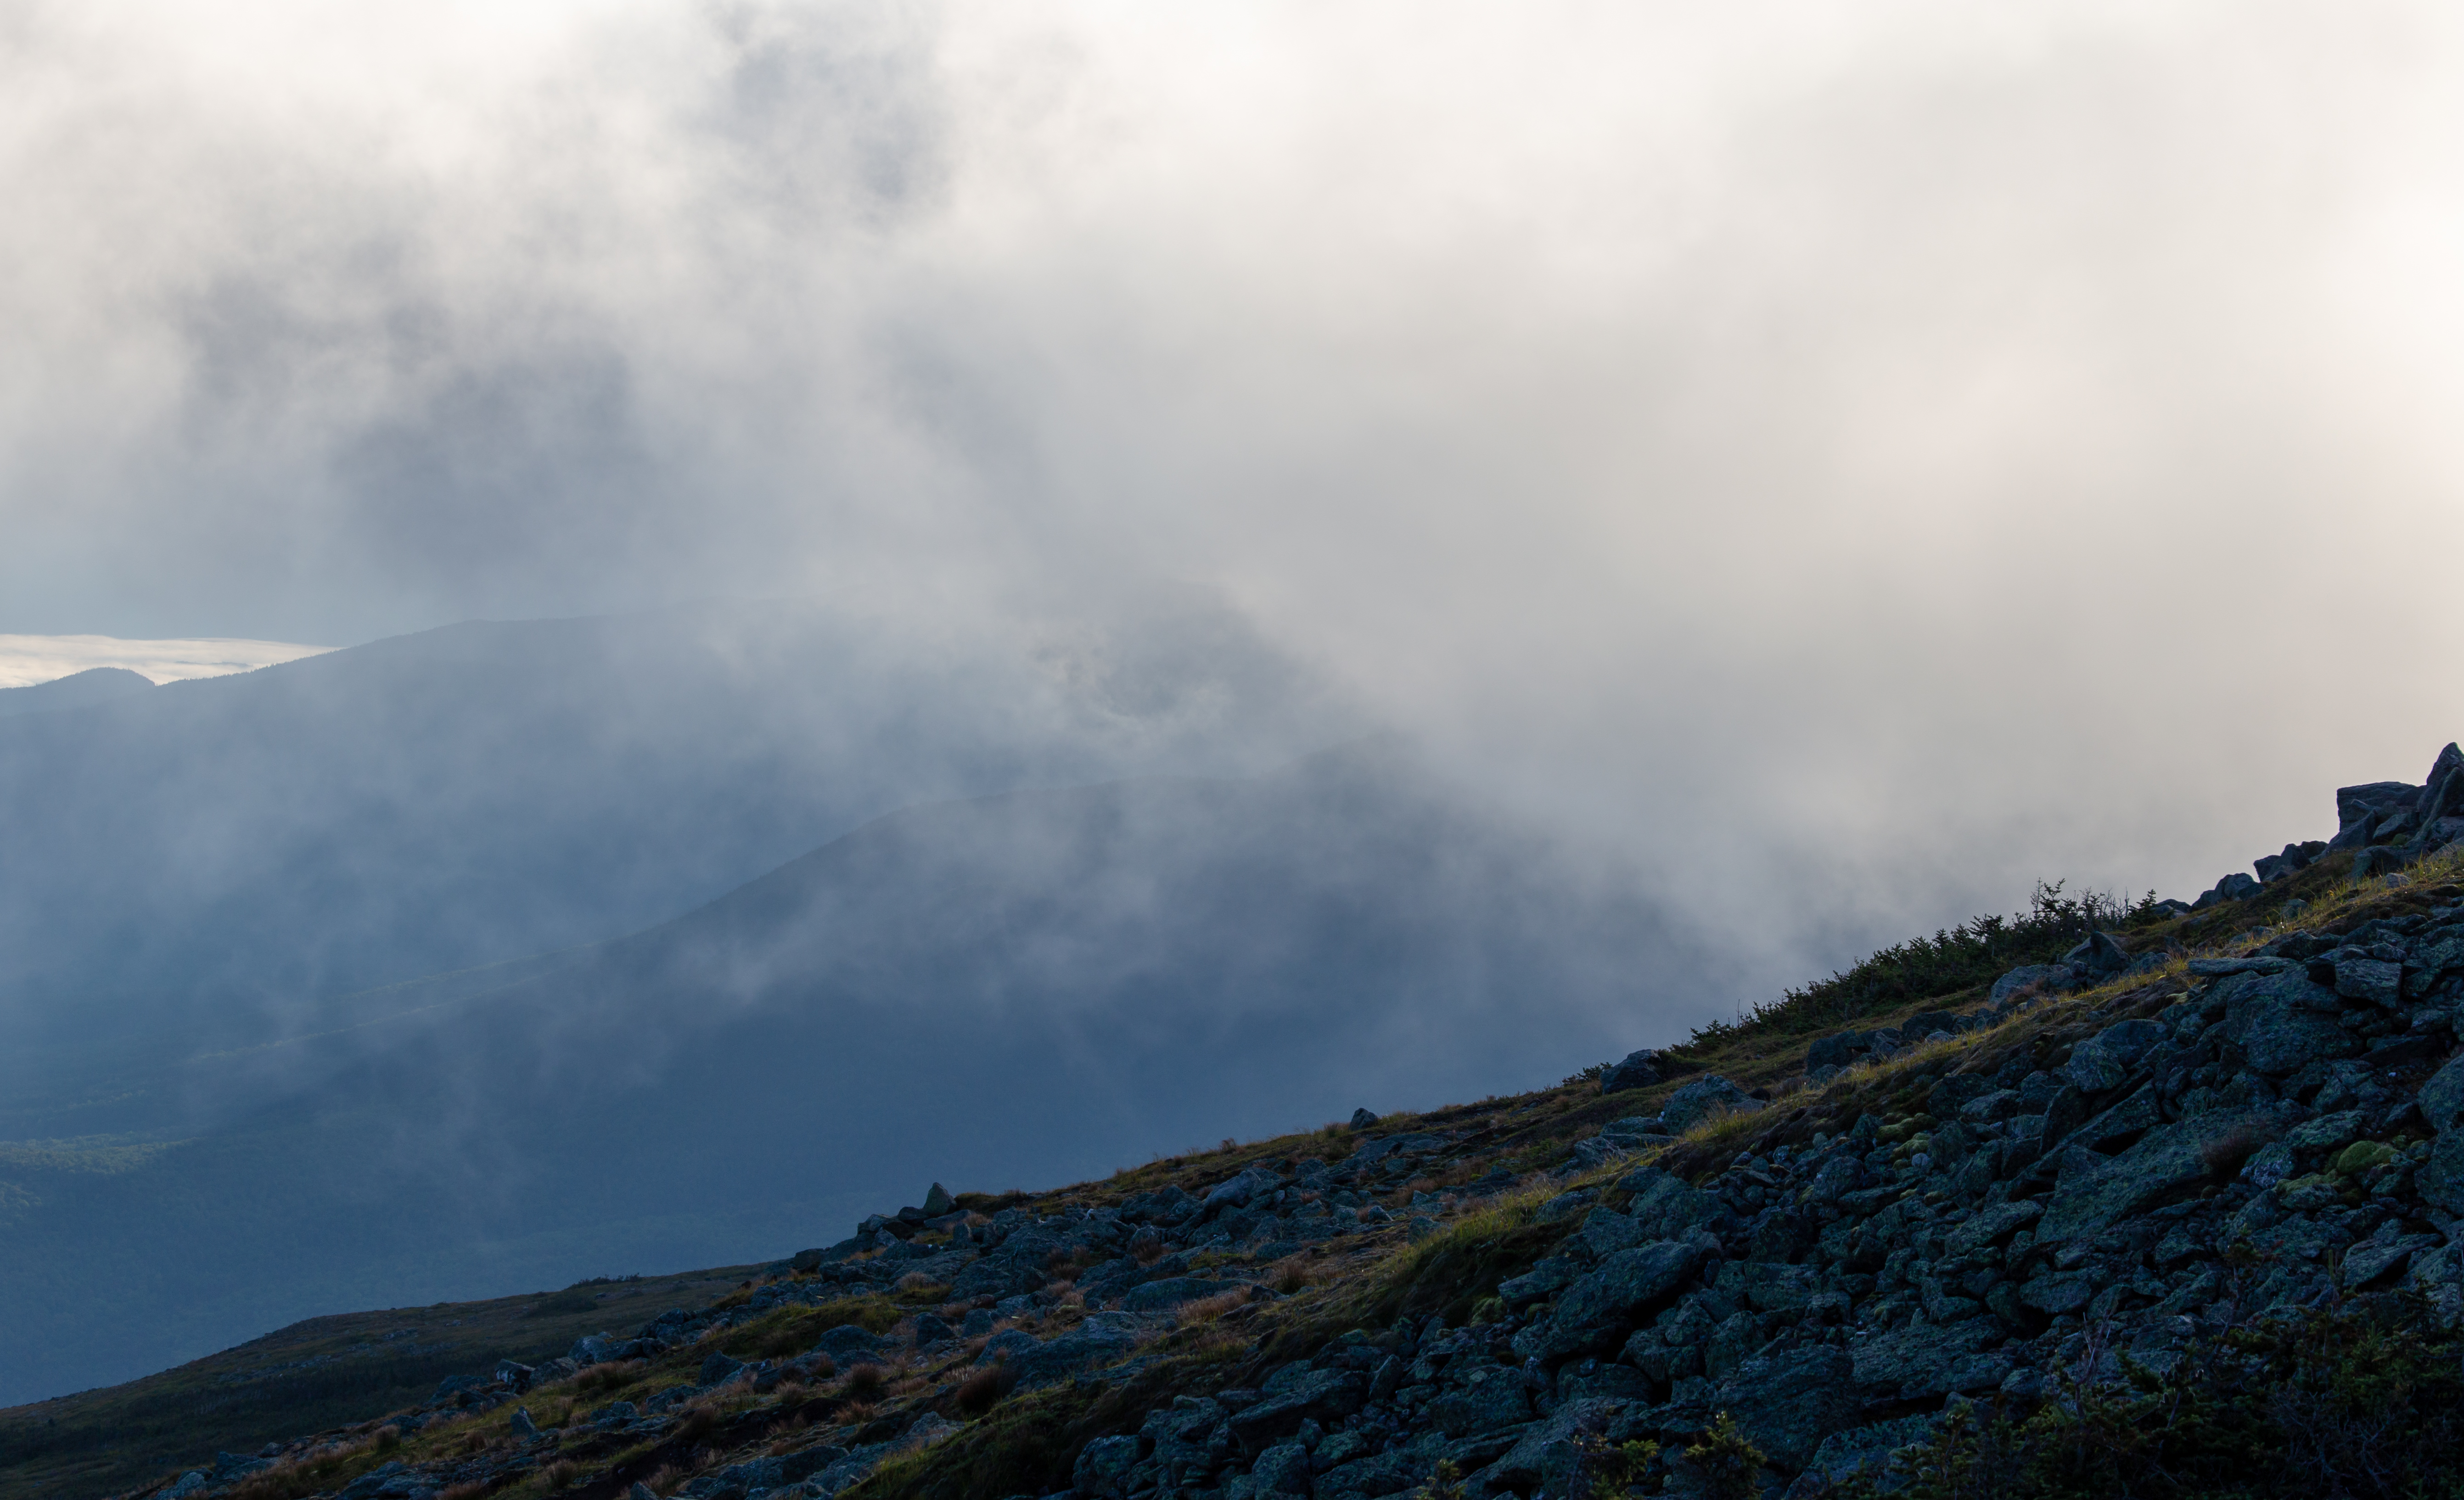
cloud, sky, mountain, plant, slope, highland, tree, sunlight, atmospheric phenomenon, terrain, cumulus, fog, mountainous landforms, valley, landscape, grassland, geological phenomenon, mountain range, hill, forest, massif, hill station, horizon, mist, plateau, fell, geology, meteorological phenomenon, winter, summit, ridge, road, rock, smoke, chaparral, lake district, tundra, haze, autumn, volcanic landform, evening, ar te, alps, loch